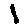
Label: 1